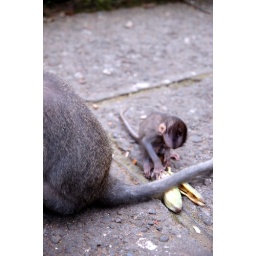
Baby monkey trying to extricate banana from under mom's tail